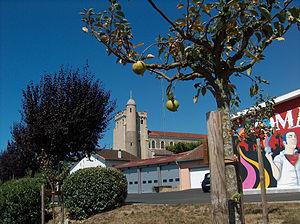
Pomarez
Pomarez est une commune française, située dans le département des Landes.